Deianira Listens to Fame

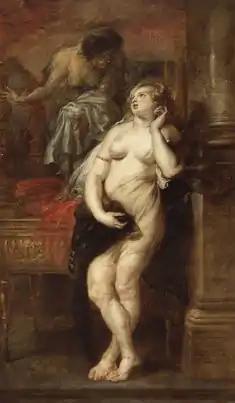
"Deianira Listens to Fame" (1638) by Rubens

Deianira Listens to Fame or Deianira delivering the fatal tunic to the Fury is a 1638 oil painting on canvas (245x168 cm). It is now in the Sabauda Gallery in Turin. It is a pendant to another Rubens painting, "Hercules in the Garden of the Hesperides". It shows Hercules' wife Deianira and another woman holding a tunic soaked in the blood of Nessus, which Deianira believed would make Hercules to be forever true to her but instead killed him.